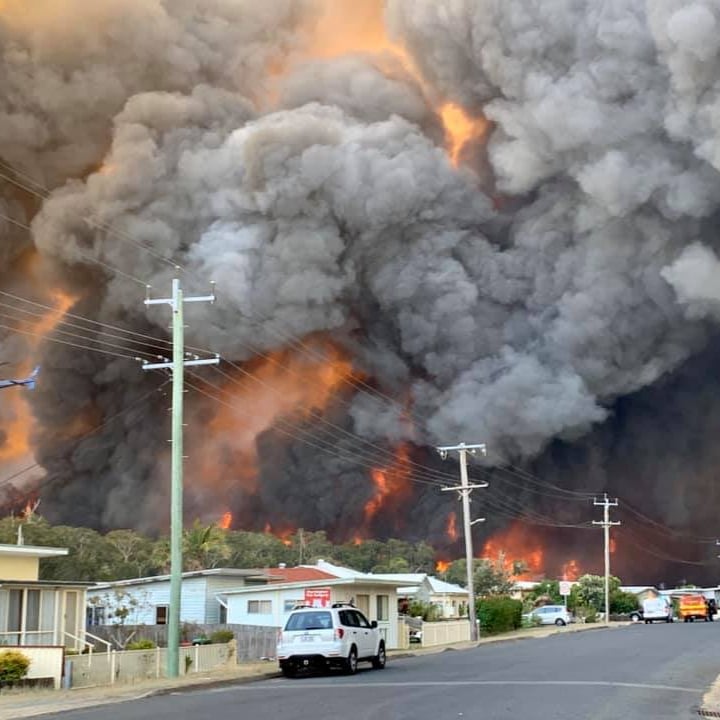
Label: urban_fire